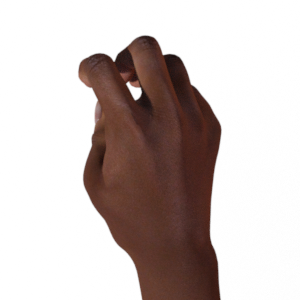
Label: rock